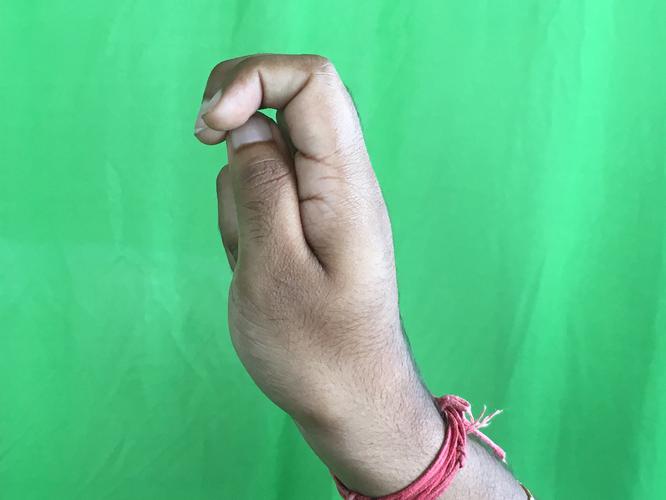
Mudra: Katakamukha_2
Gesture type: single_hand